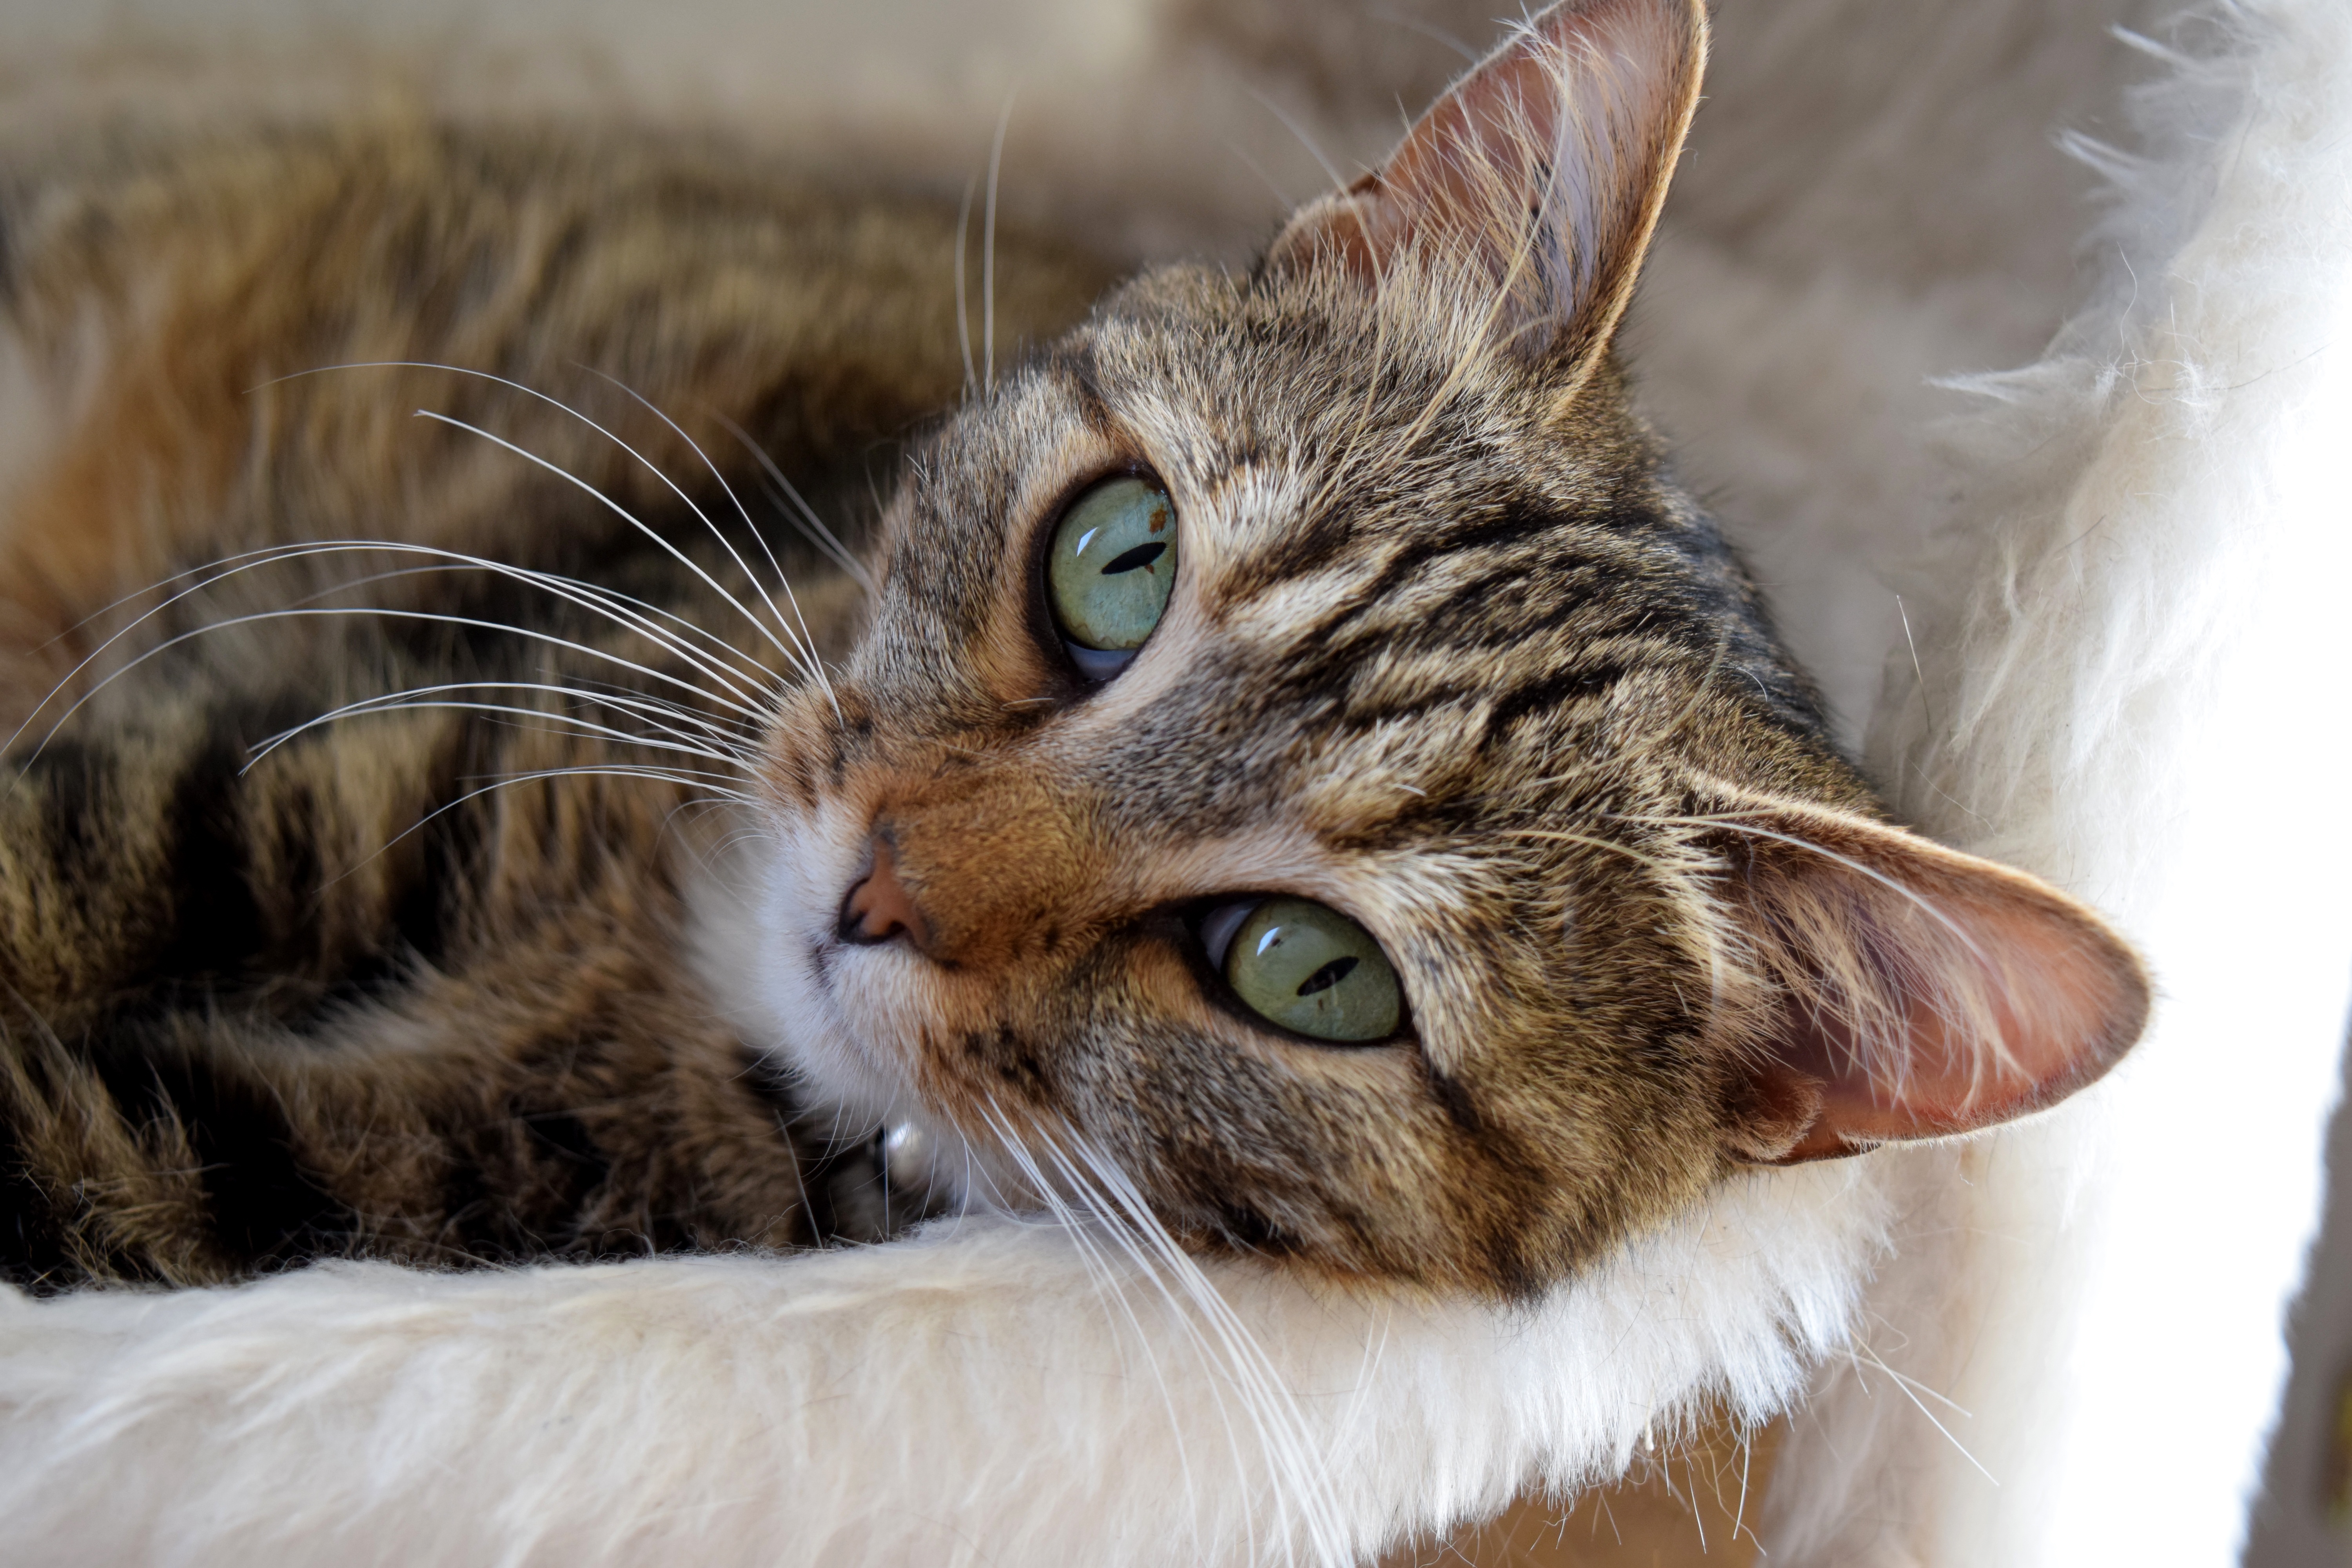
animal, cat, feline, mammal, fauna, close up, whiskers, vertebrate, sweetness, tabby cat, european shorthair, wild cat, small to medium sized cats, cat like mammal, domestic short haired cat, pixie bob